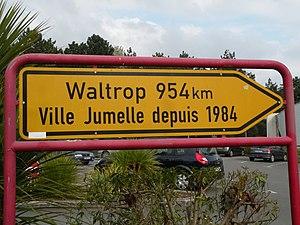
Panneau indicateur marquant le jumelage entre Cesson-Sévigné et Waltrop.
Cesson-Sévigné est une commune française située dans le département d'Ille-et-Vilaine, en région Bretagne.